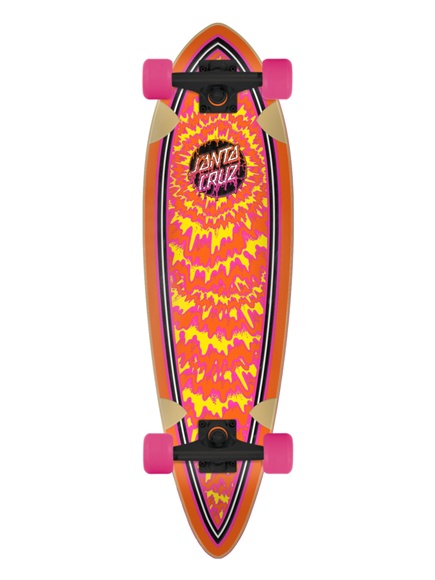
Santa Cruz Toxic Dot Pintail Cruiser Longboard Complete 9.2" x 33"
Brand: Santa Cruz
New pintail cruzer graphics from Santa Cruz Skateboards! The "Toxic Dot" Pintail Cruzer is a great choice for beginners getting into skateboarding or for a more experienced rider looking for a solid downhill board or a cruzer for their commute. Get out and enjoy cruising around. Comes with Road Rider 72mm, 78a wheels, abec 3 bearings, and Road Rider 180 trucks. Construction 9-ply Family Pintail Length 33 in Width 9.2 in
Category: Sporting Goods > Outdoor Recreation > Skateboarding > Complete Skateboards > Cruisers